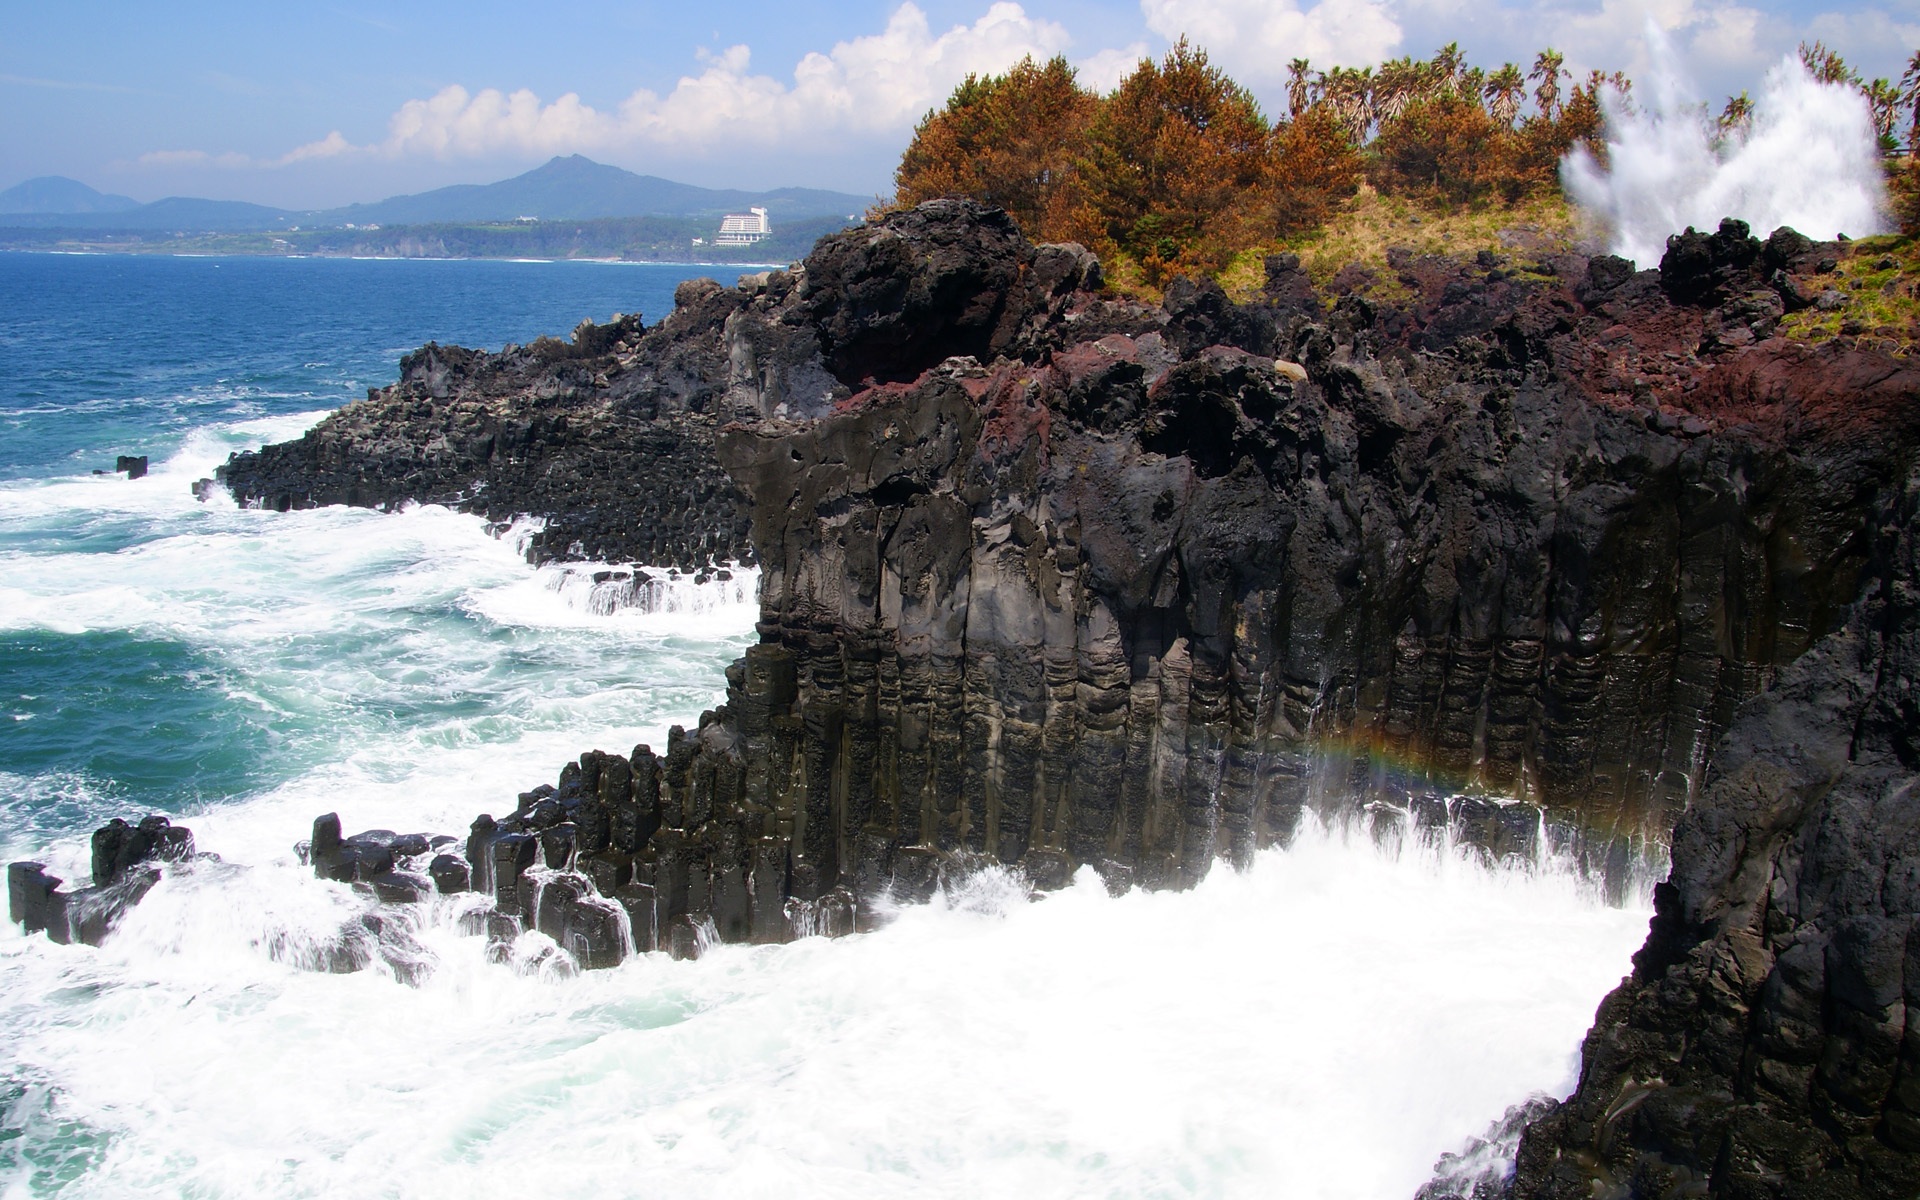
sea, coast, rock, shore, cliff, terrain, body of water, k, klitschko, whether or not, geological phenomenon